Do Gaz Zameen Ke Neeche

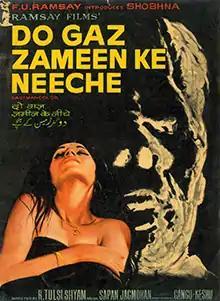
Poster

Do Gaz Zameen Ke Neeche is a 1972 Hindi horror film directed by Tulsi Ramsay and Shyam Ramsay. This film was released on 30 December 1972 under the banner of Ramsay Films.